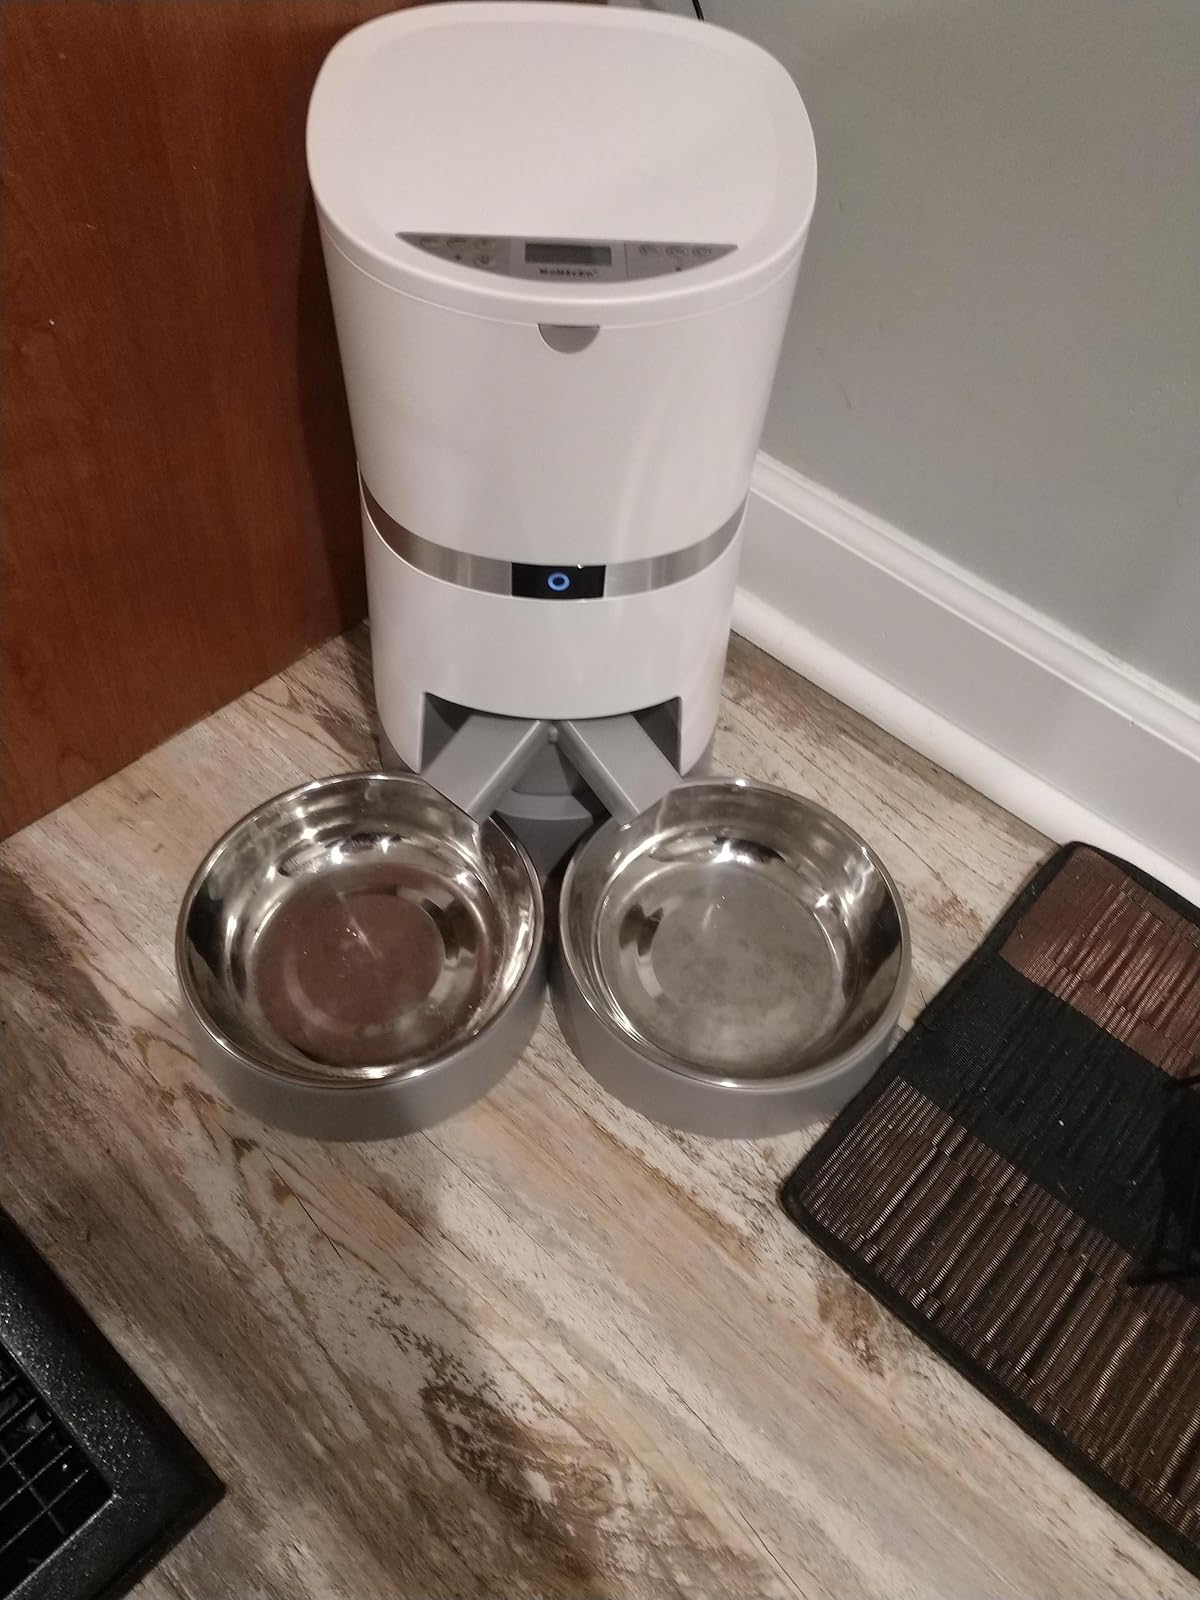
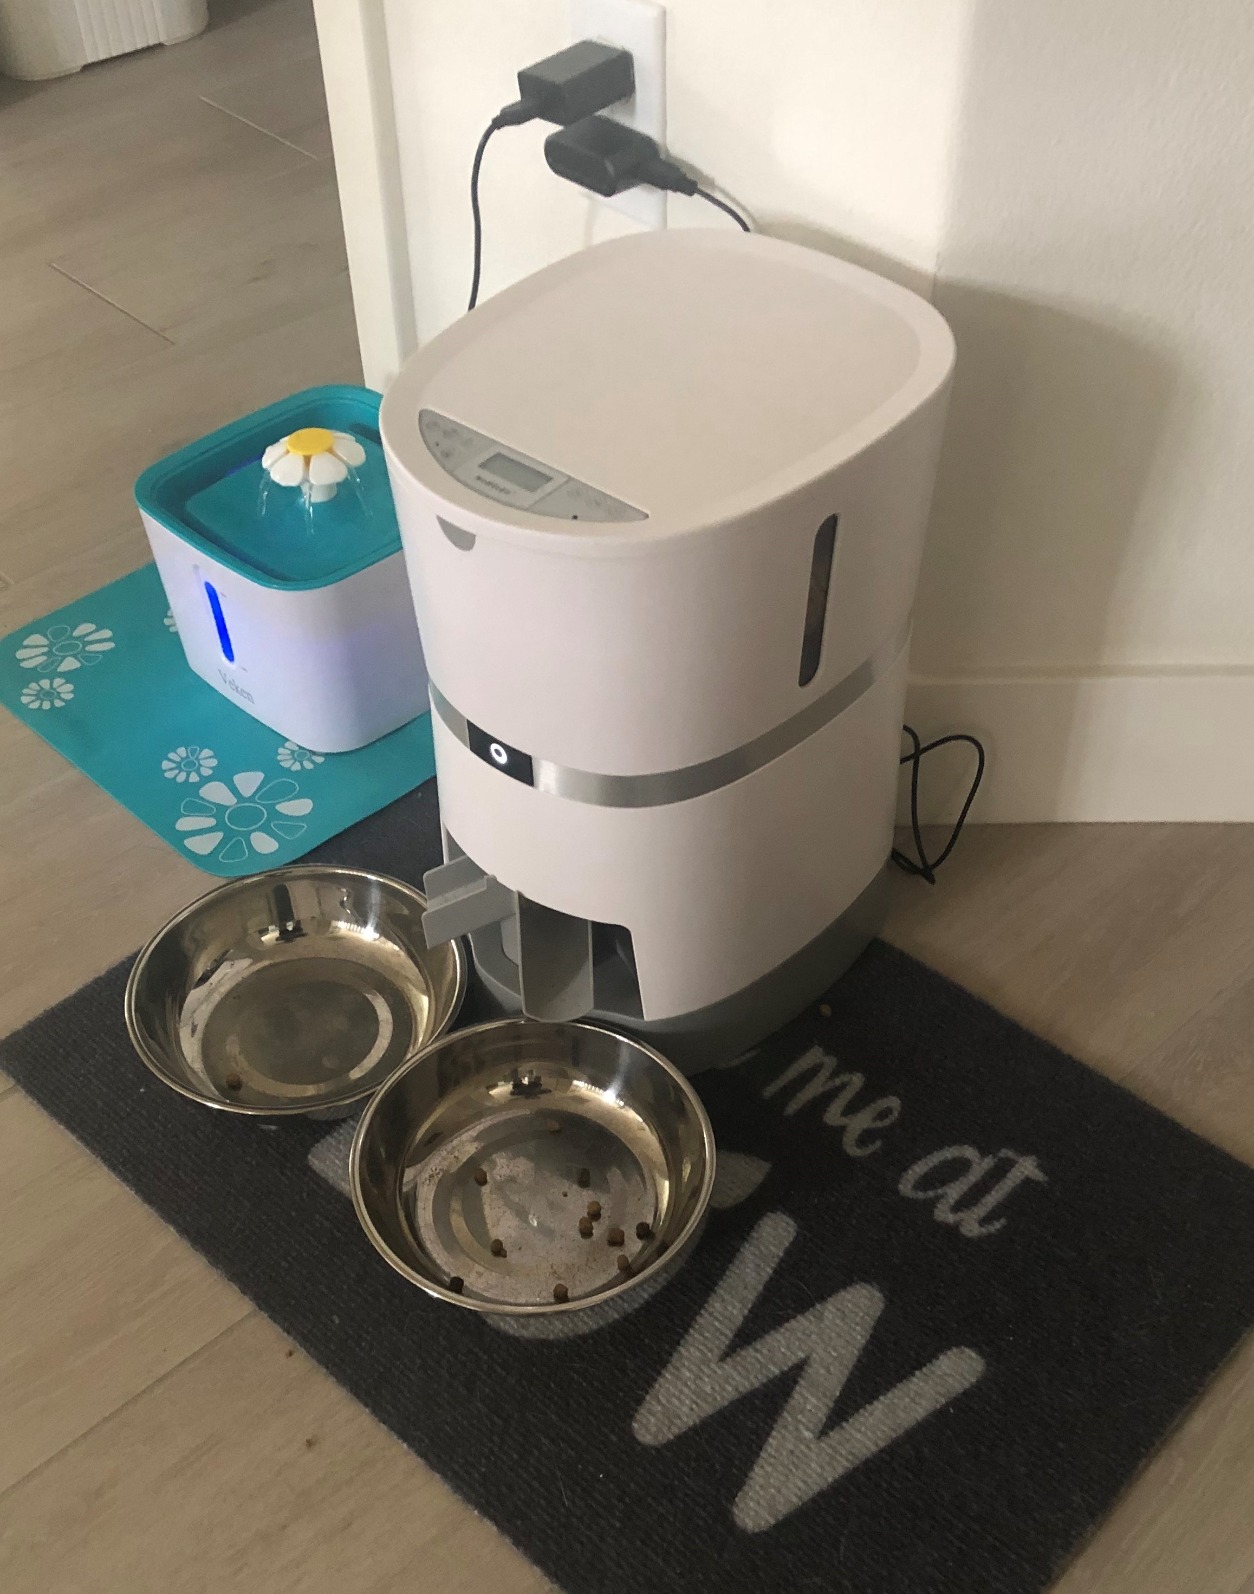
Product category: items_feeder
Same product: yes